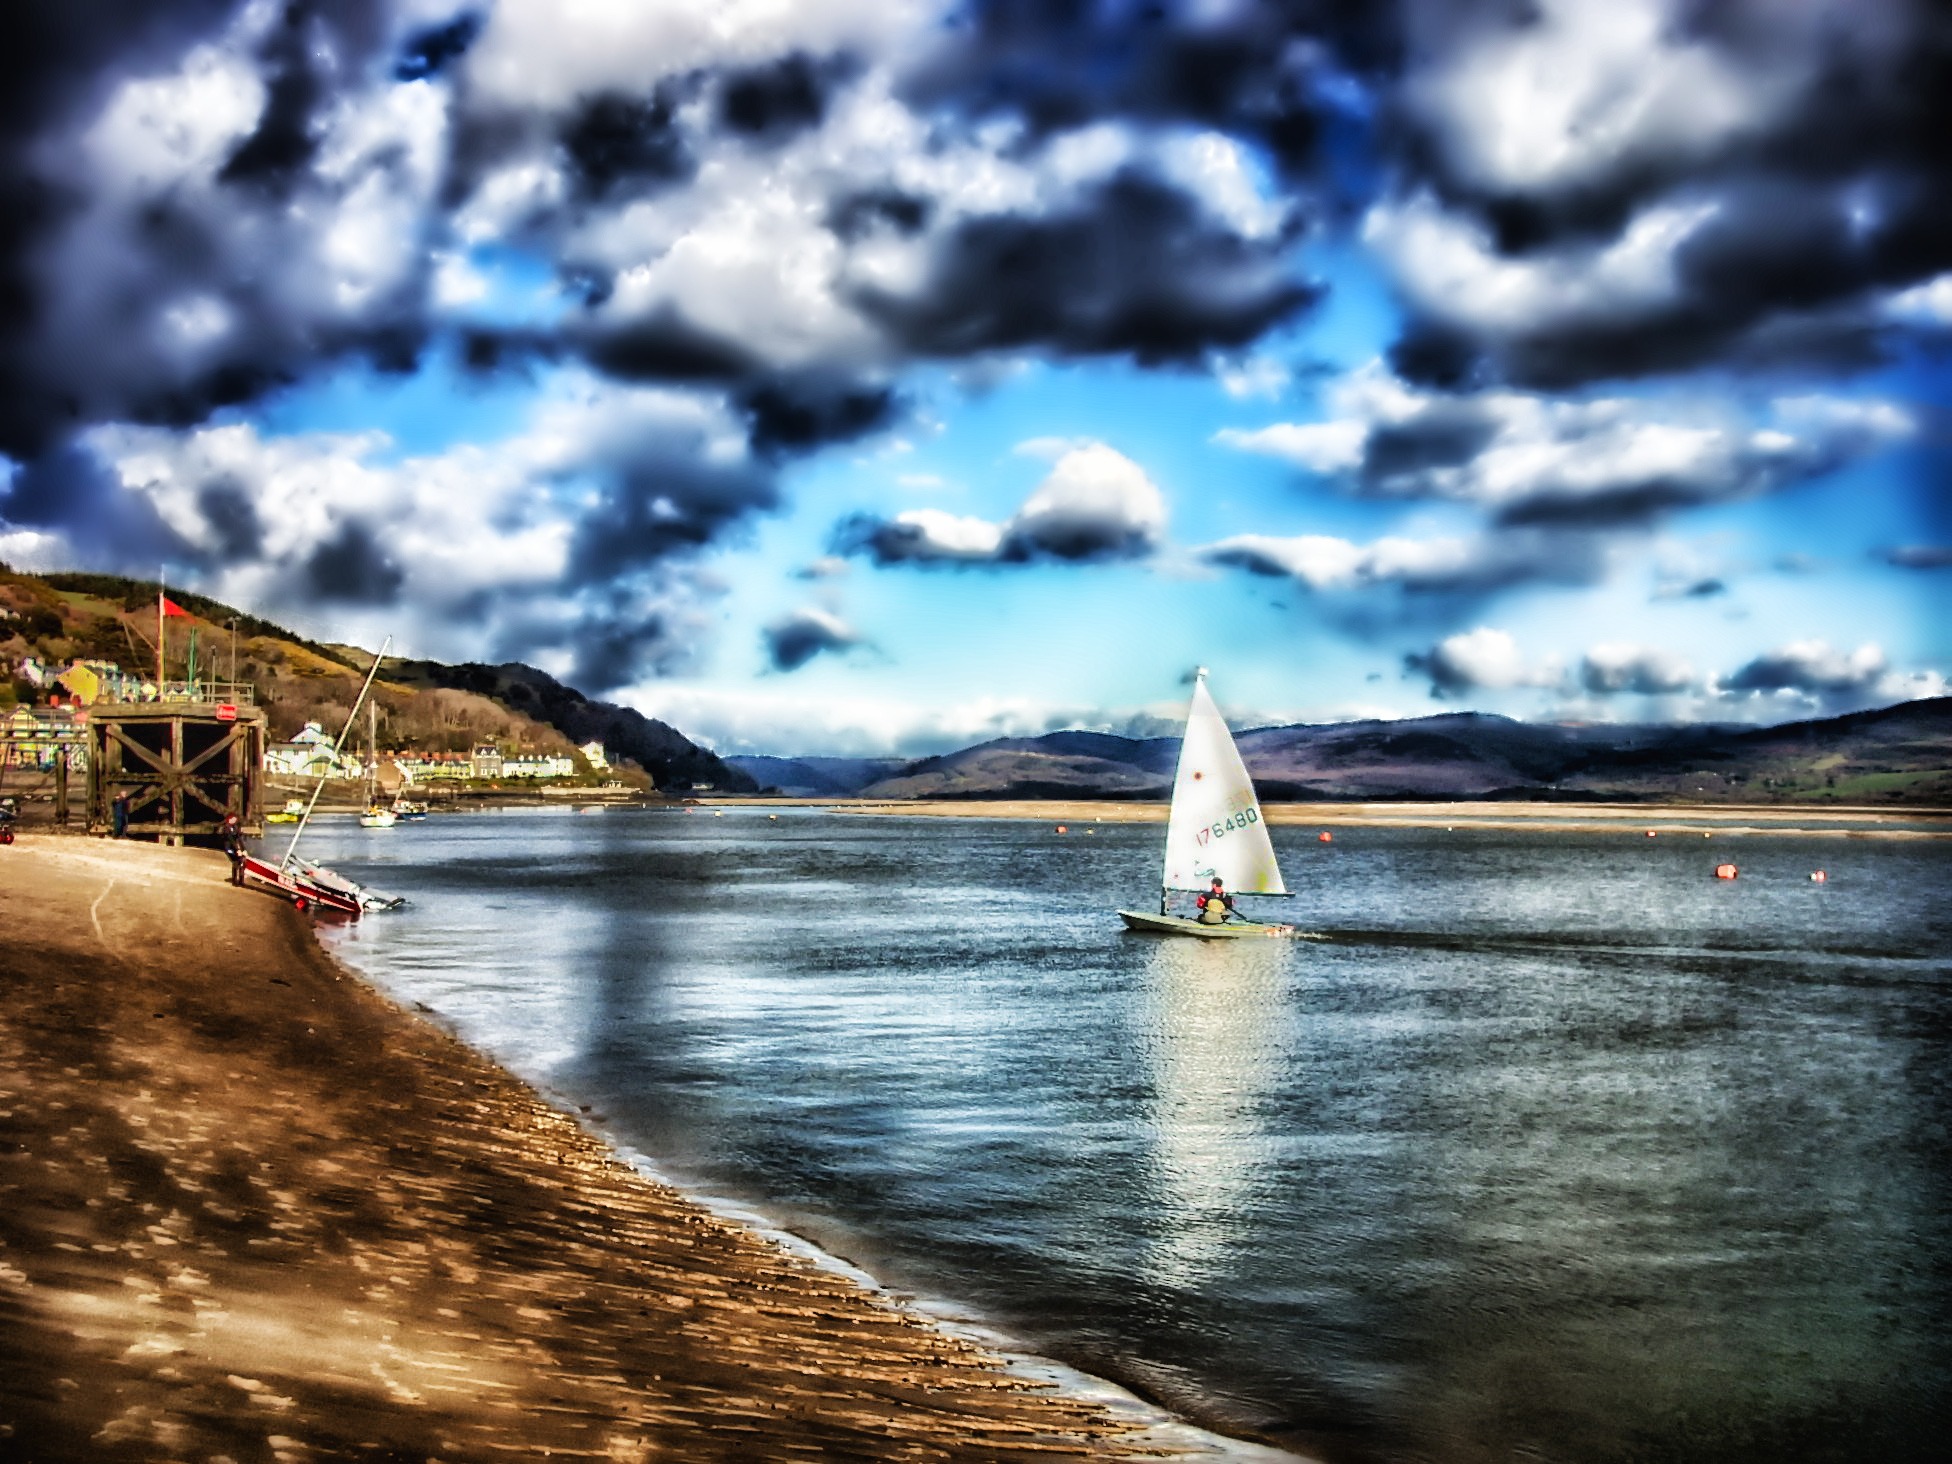
beach, sea, coast, water, nature, ocean, cloud, sky, boat, sunlight, morning, shore, wave, lake, dusk, evening, reflection, vehicle, tower, bay, sailboat, body of water, england, outside, hdr, clouds, reflections, computer wallpaper, aberdyfi